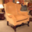
Label: chair